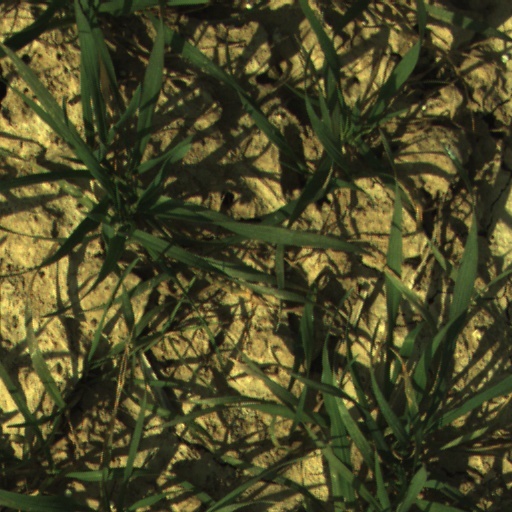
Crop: wheat